Hunter Cervenka

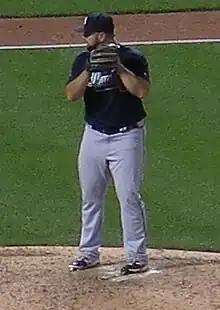
Cervenka with the Braves in 2016

Colby Hunter Cervenka (born January 3, 1990) is an American former professional baseball pitcher. He played in Major League Baseball (MLB) for the Atlanta Braves and Miami Marlins.